Rowe House (Milford, Michigan)

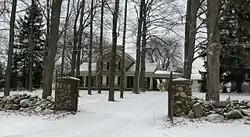

The Rowe House is a single-family home at 2360 Lone Tree Road, northwest of Milford, Michigan. It was listed on the National Register of Historic Places in 1975.